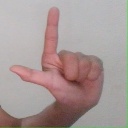
अक्षर: ल